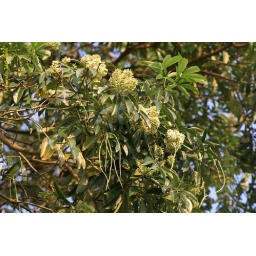
The Pulai tree of Kota Bharu revisited. The tree in in flower now. Some fruits are already appearing